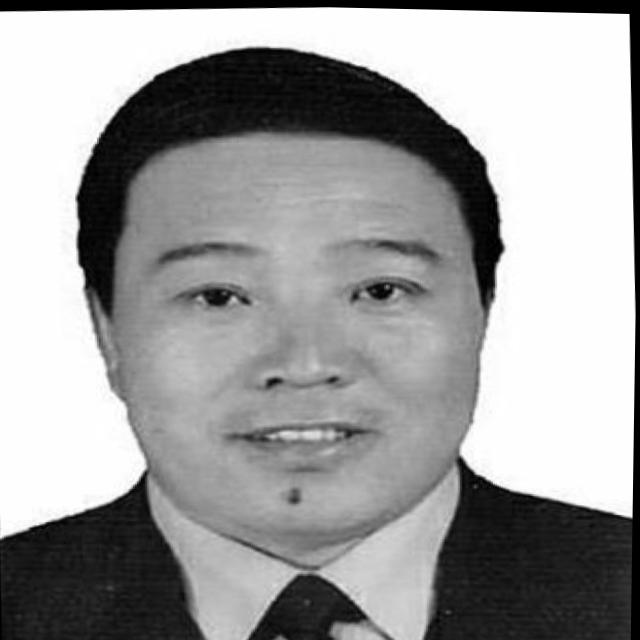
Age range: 45-64